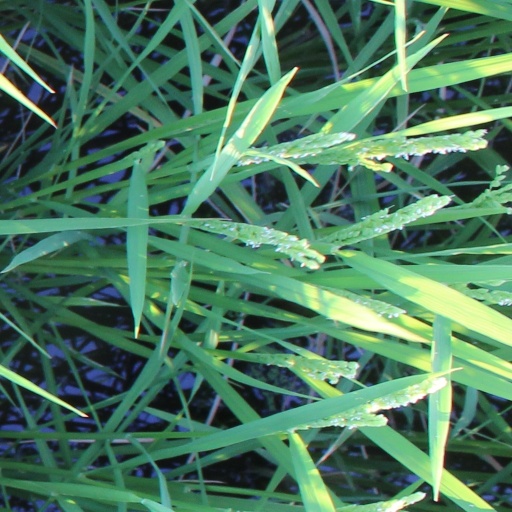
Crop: rice